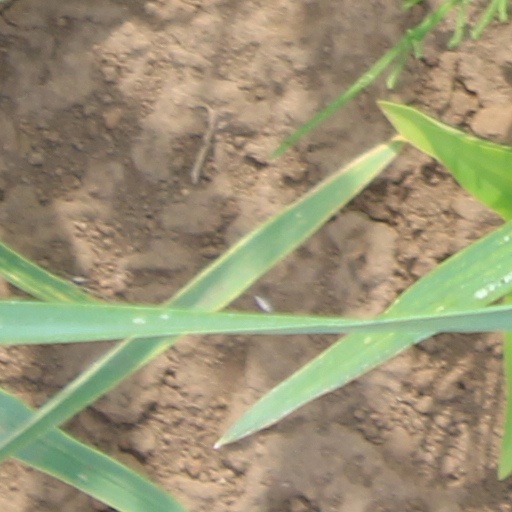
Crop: wheat